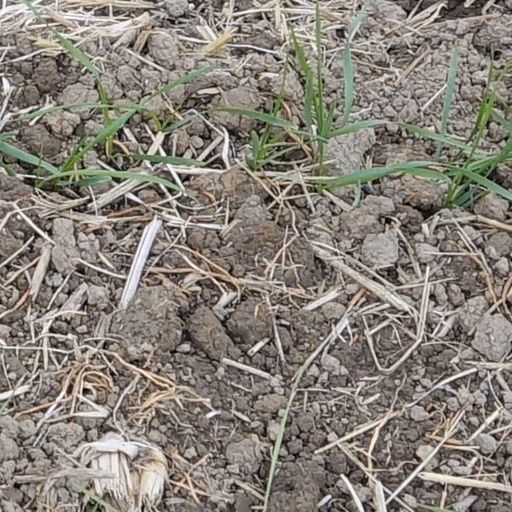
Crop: wheat